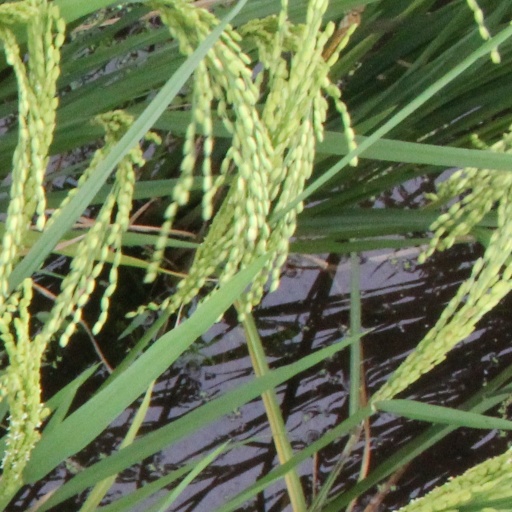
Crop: rice